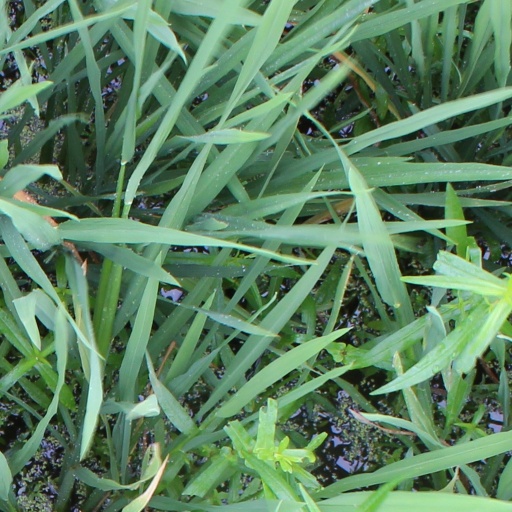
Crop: rice